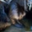
Label: beaver